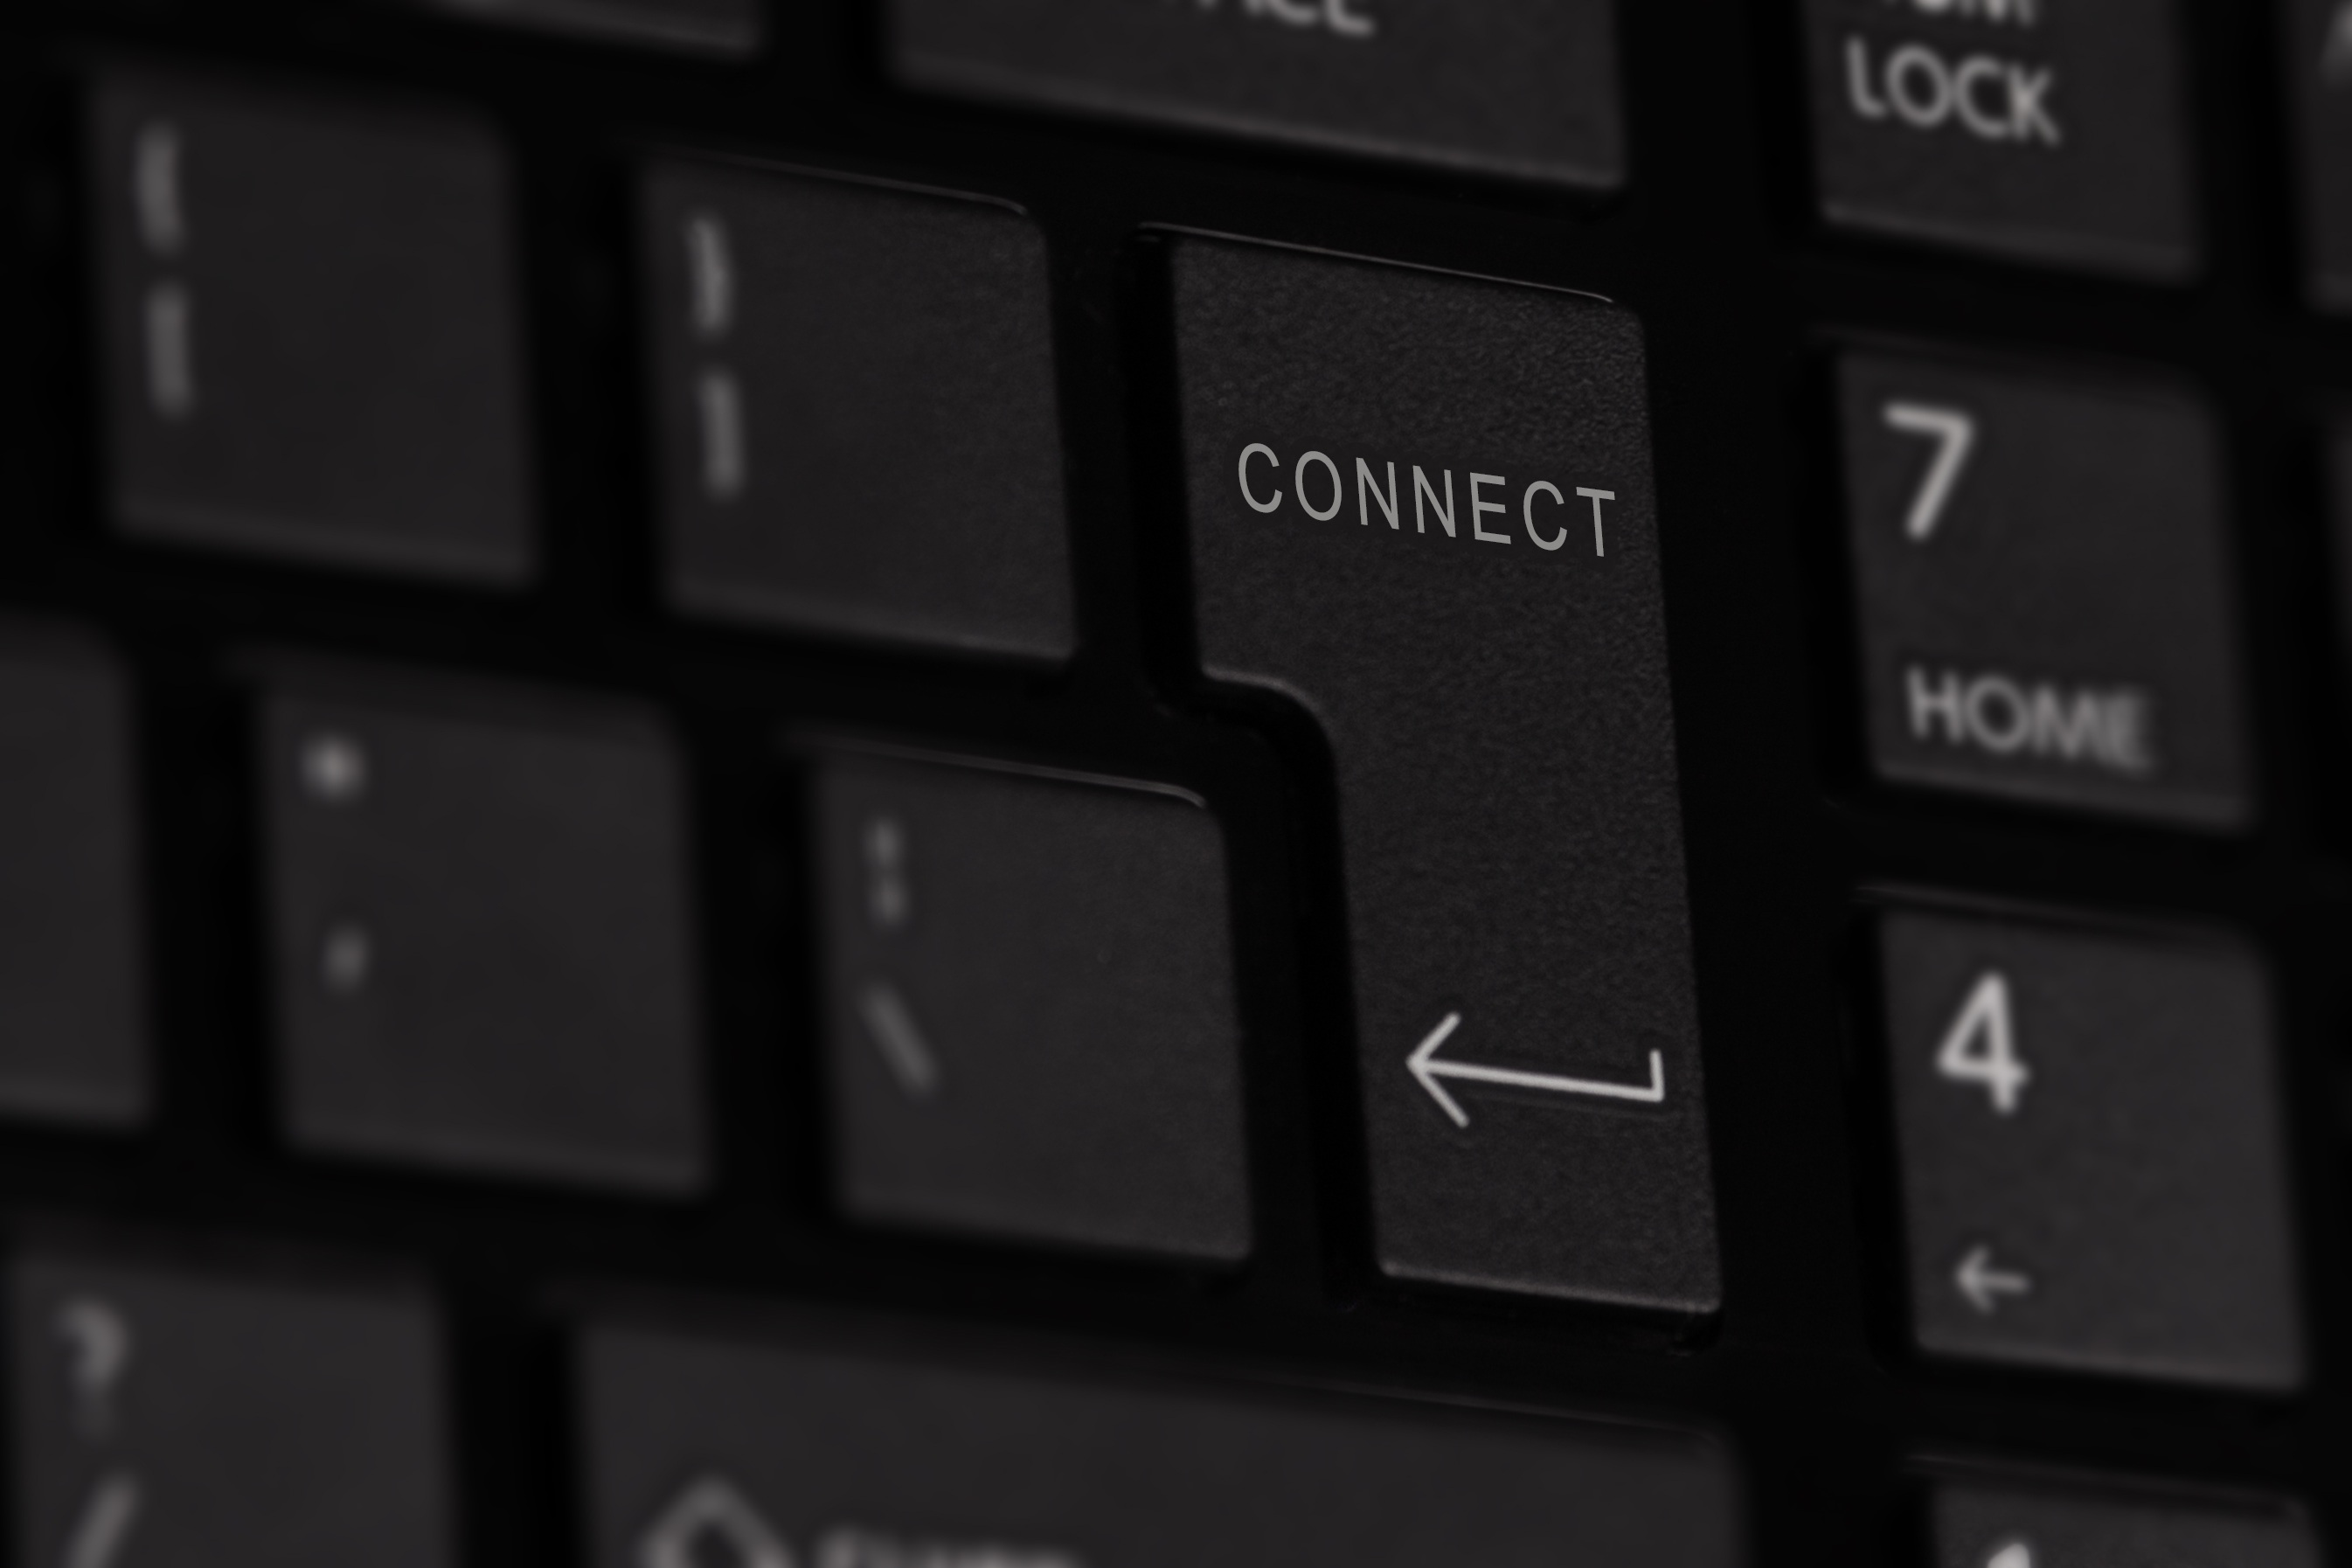
computer, keyboard, technology, number, internet, key, communication, monochrome, button, font, digital, control, connect, information, connection, contact, input, multimedia, data, entering, computer keyboard, given, electronic device, computer hardware, musical keyboard, computer component, laptop replacement keyboard